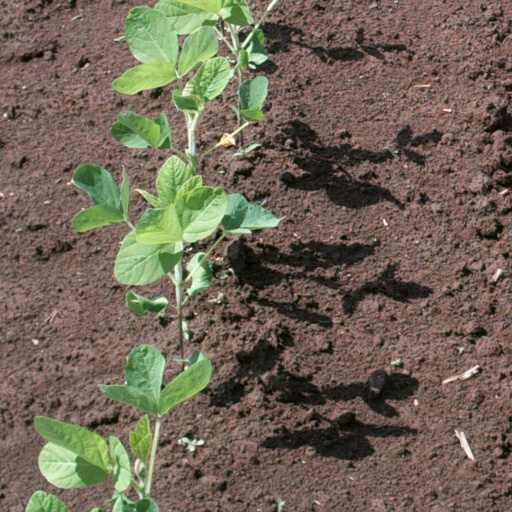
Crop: soybean